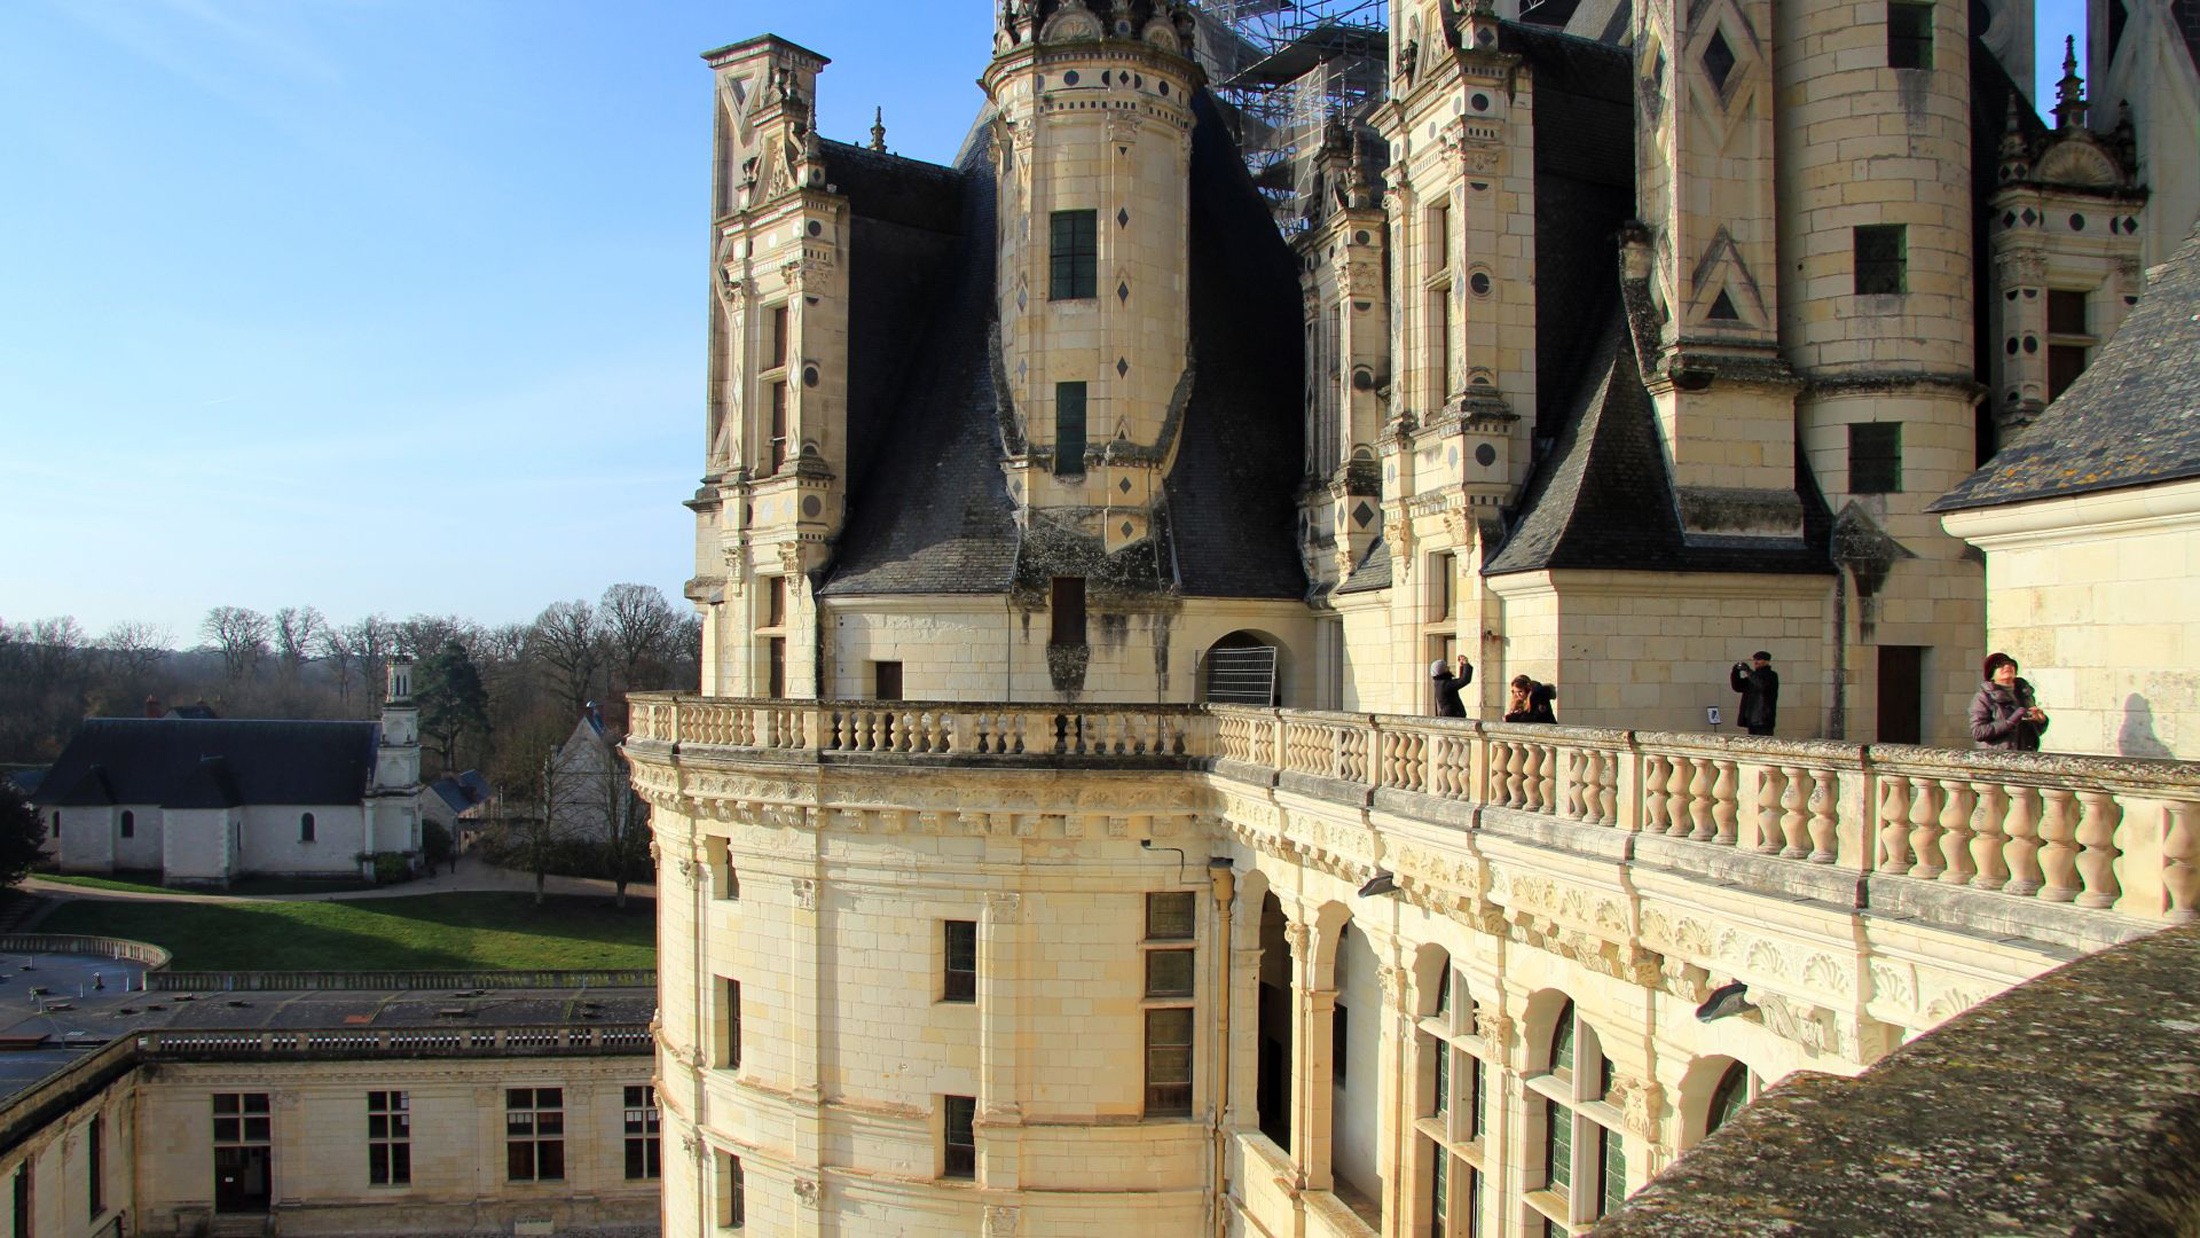
town, building, chateau, palace, plaza, castle, landmark, facade, cathedral, tourism, place of worship, towers, monastery, synagogue, basilica, chambord, ancient rome, tours, historic site, ancient history, ancient roman architecture